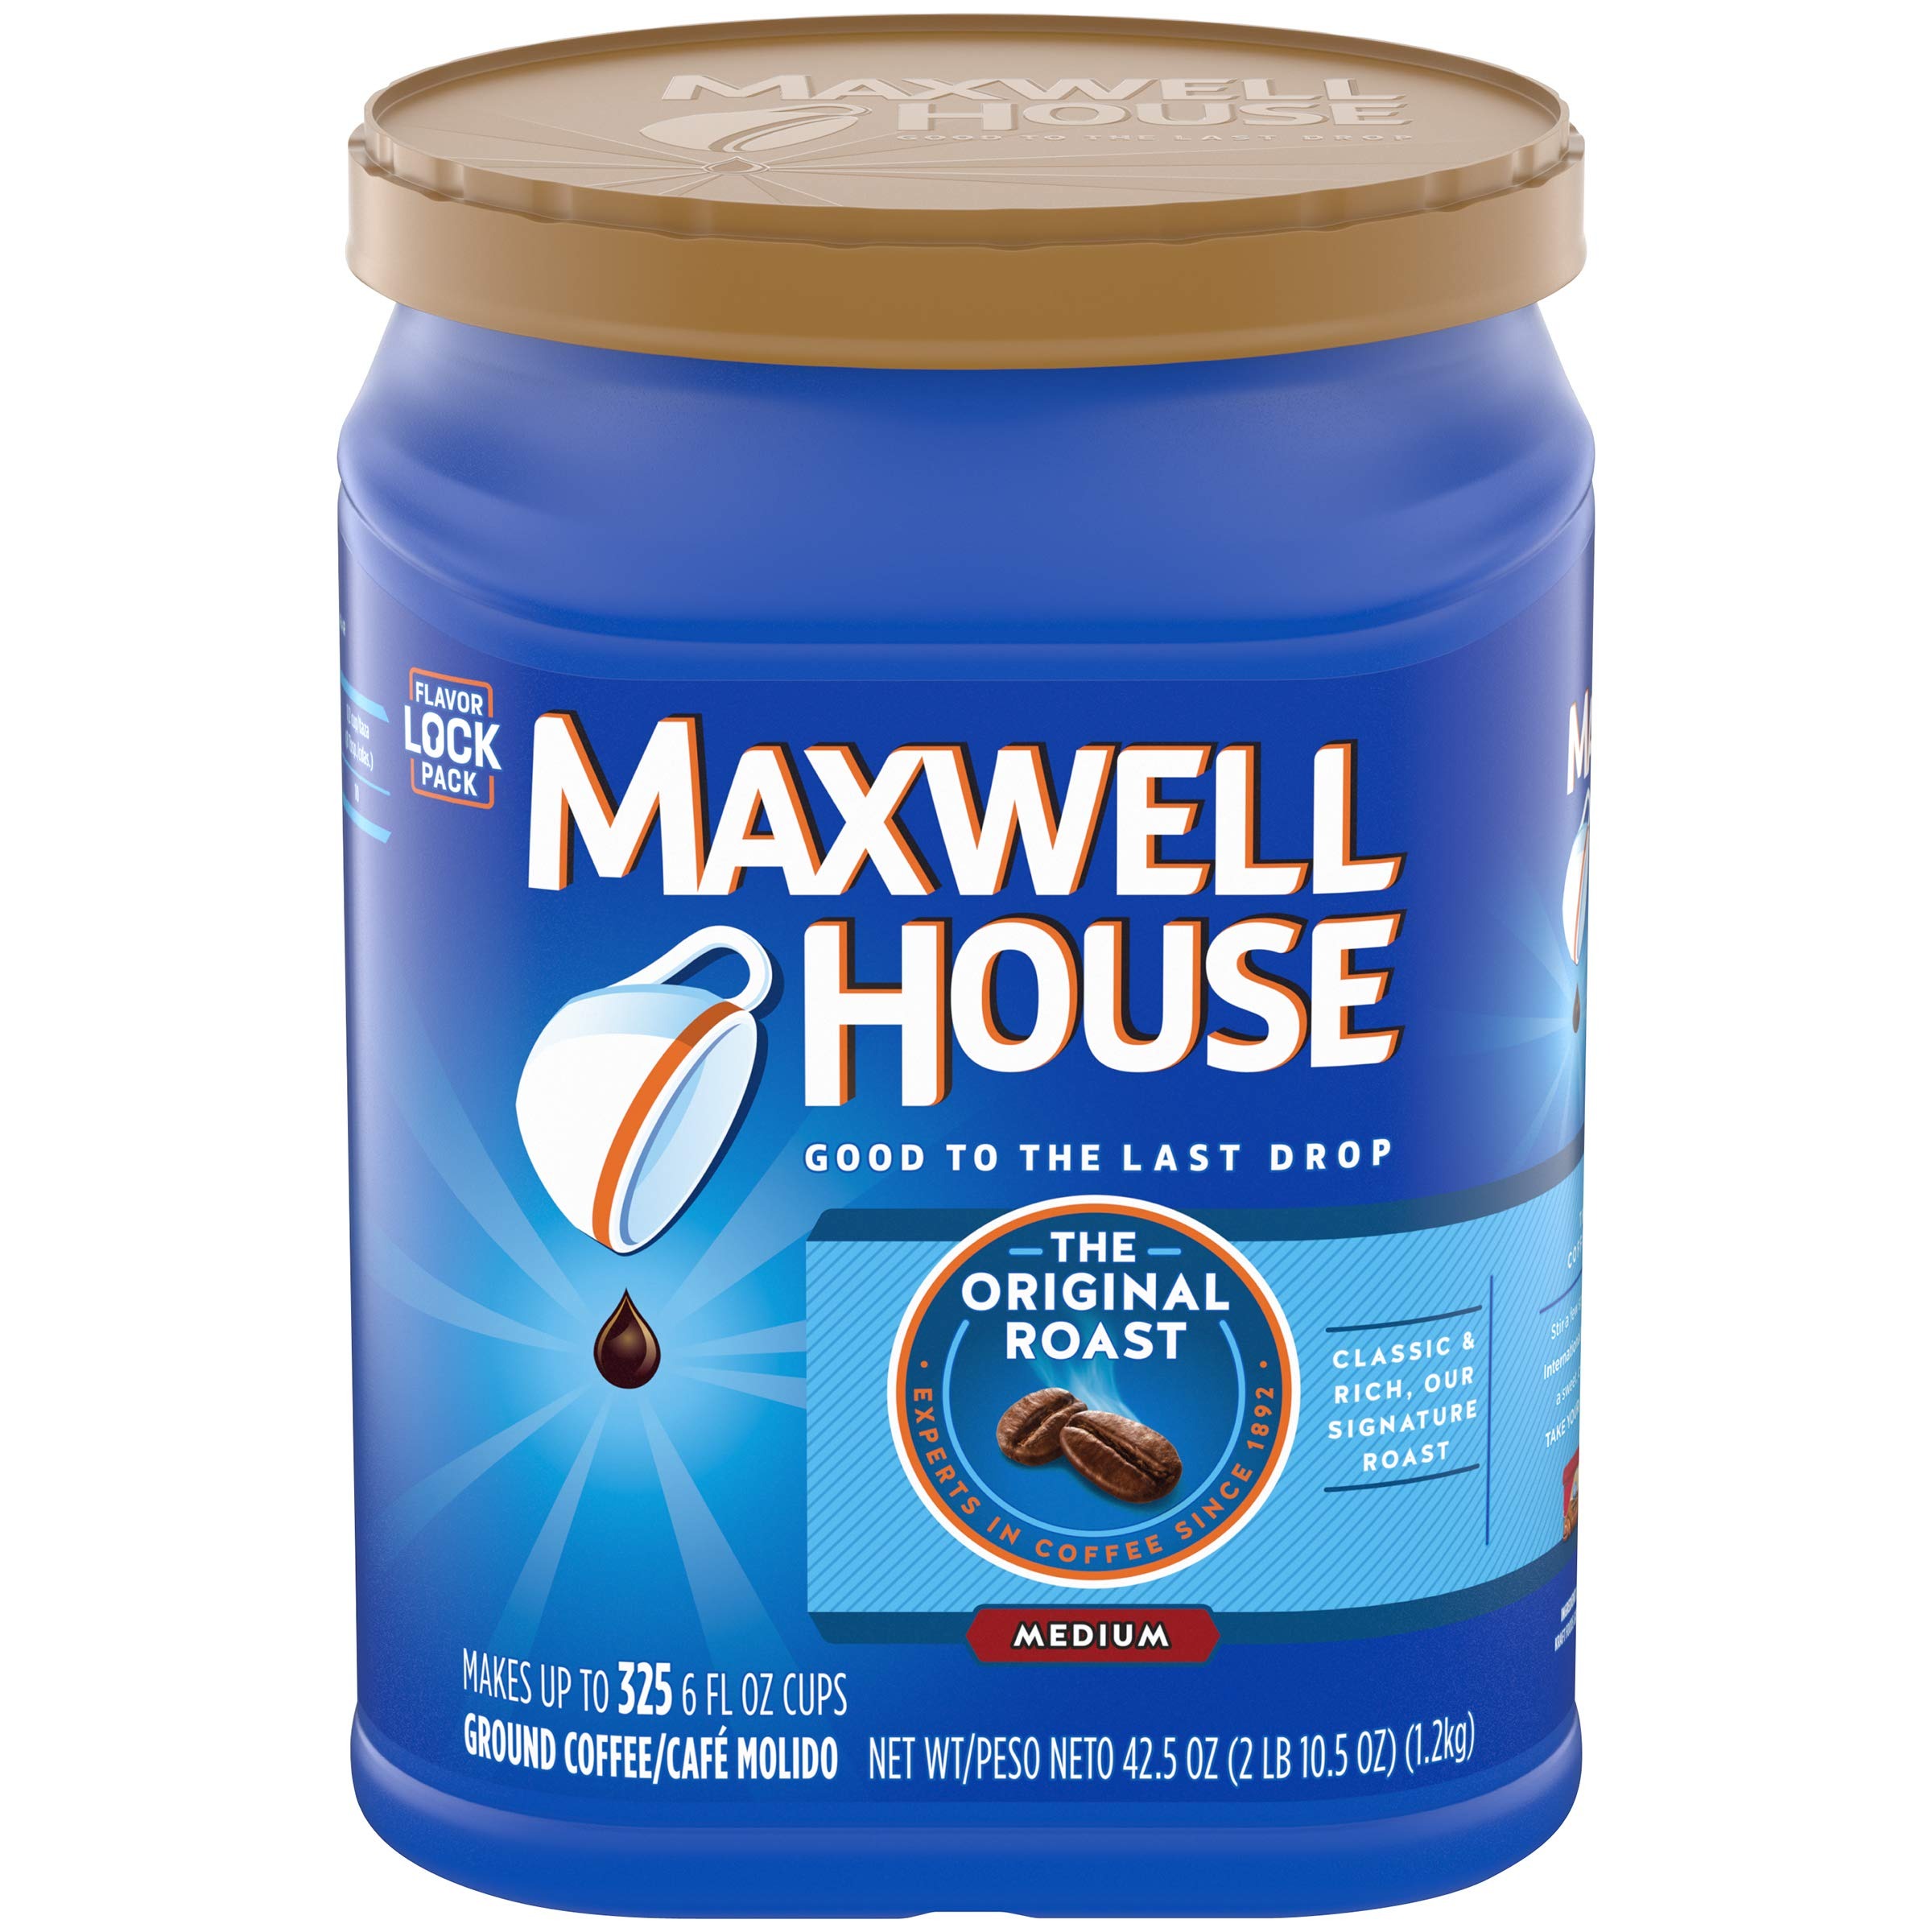
Item Name: Maxwell House Original Medium Roast Ground Coffee (42.5 oz Canister)
Value: 42.5
Unit: Ounce

Price: 20.89